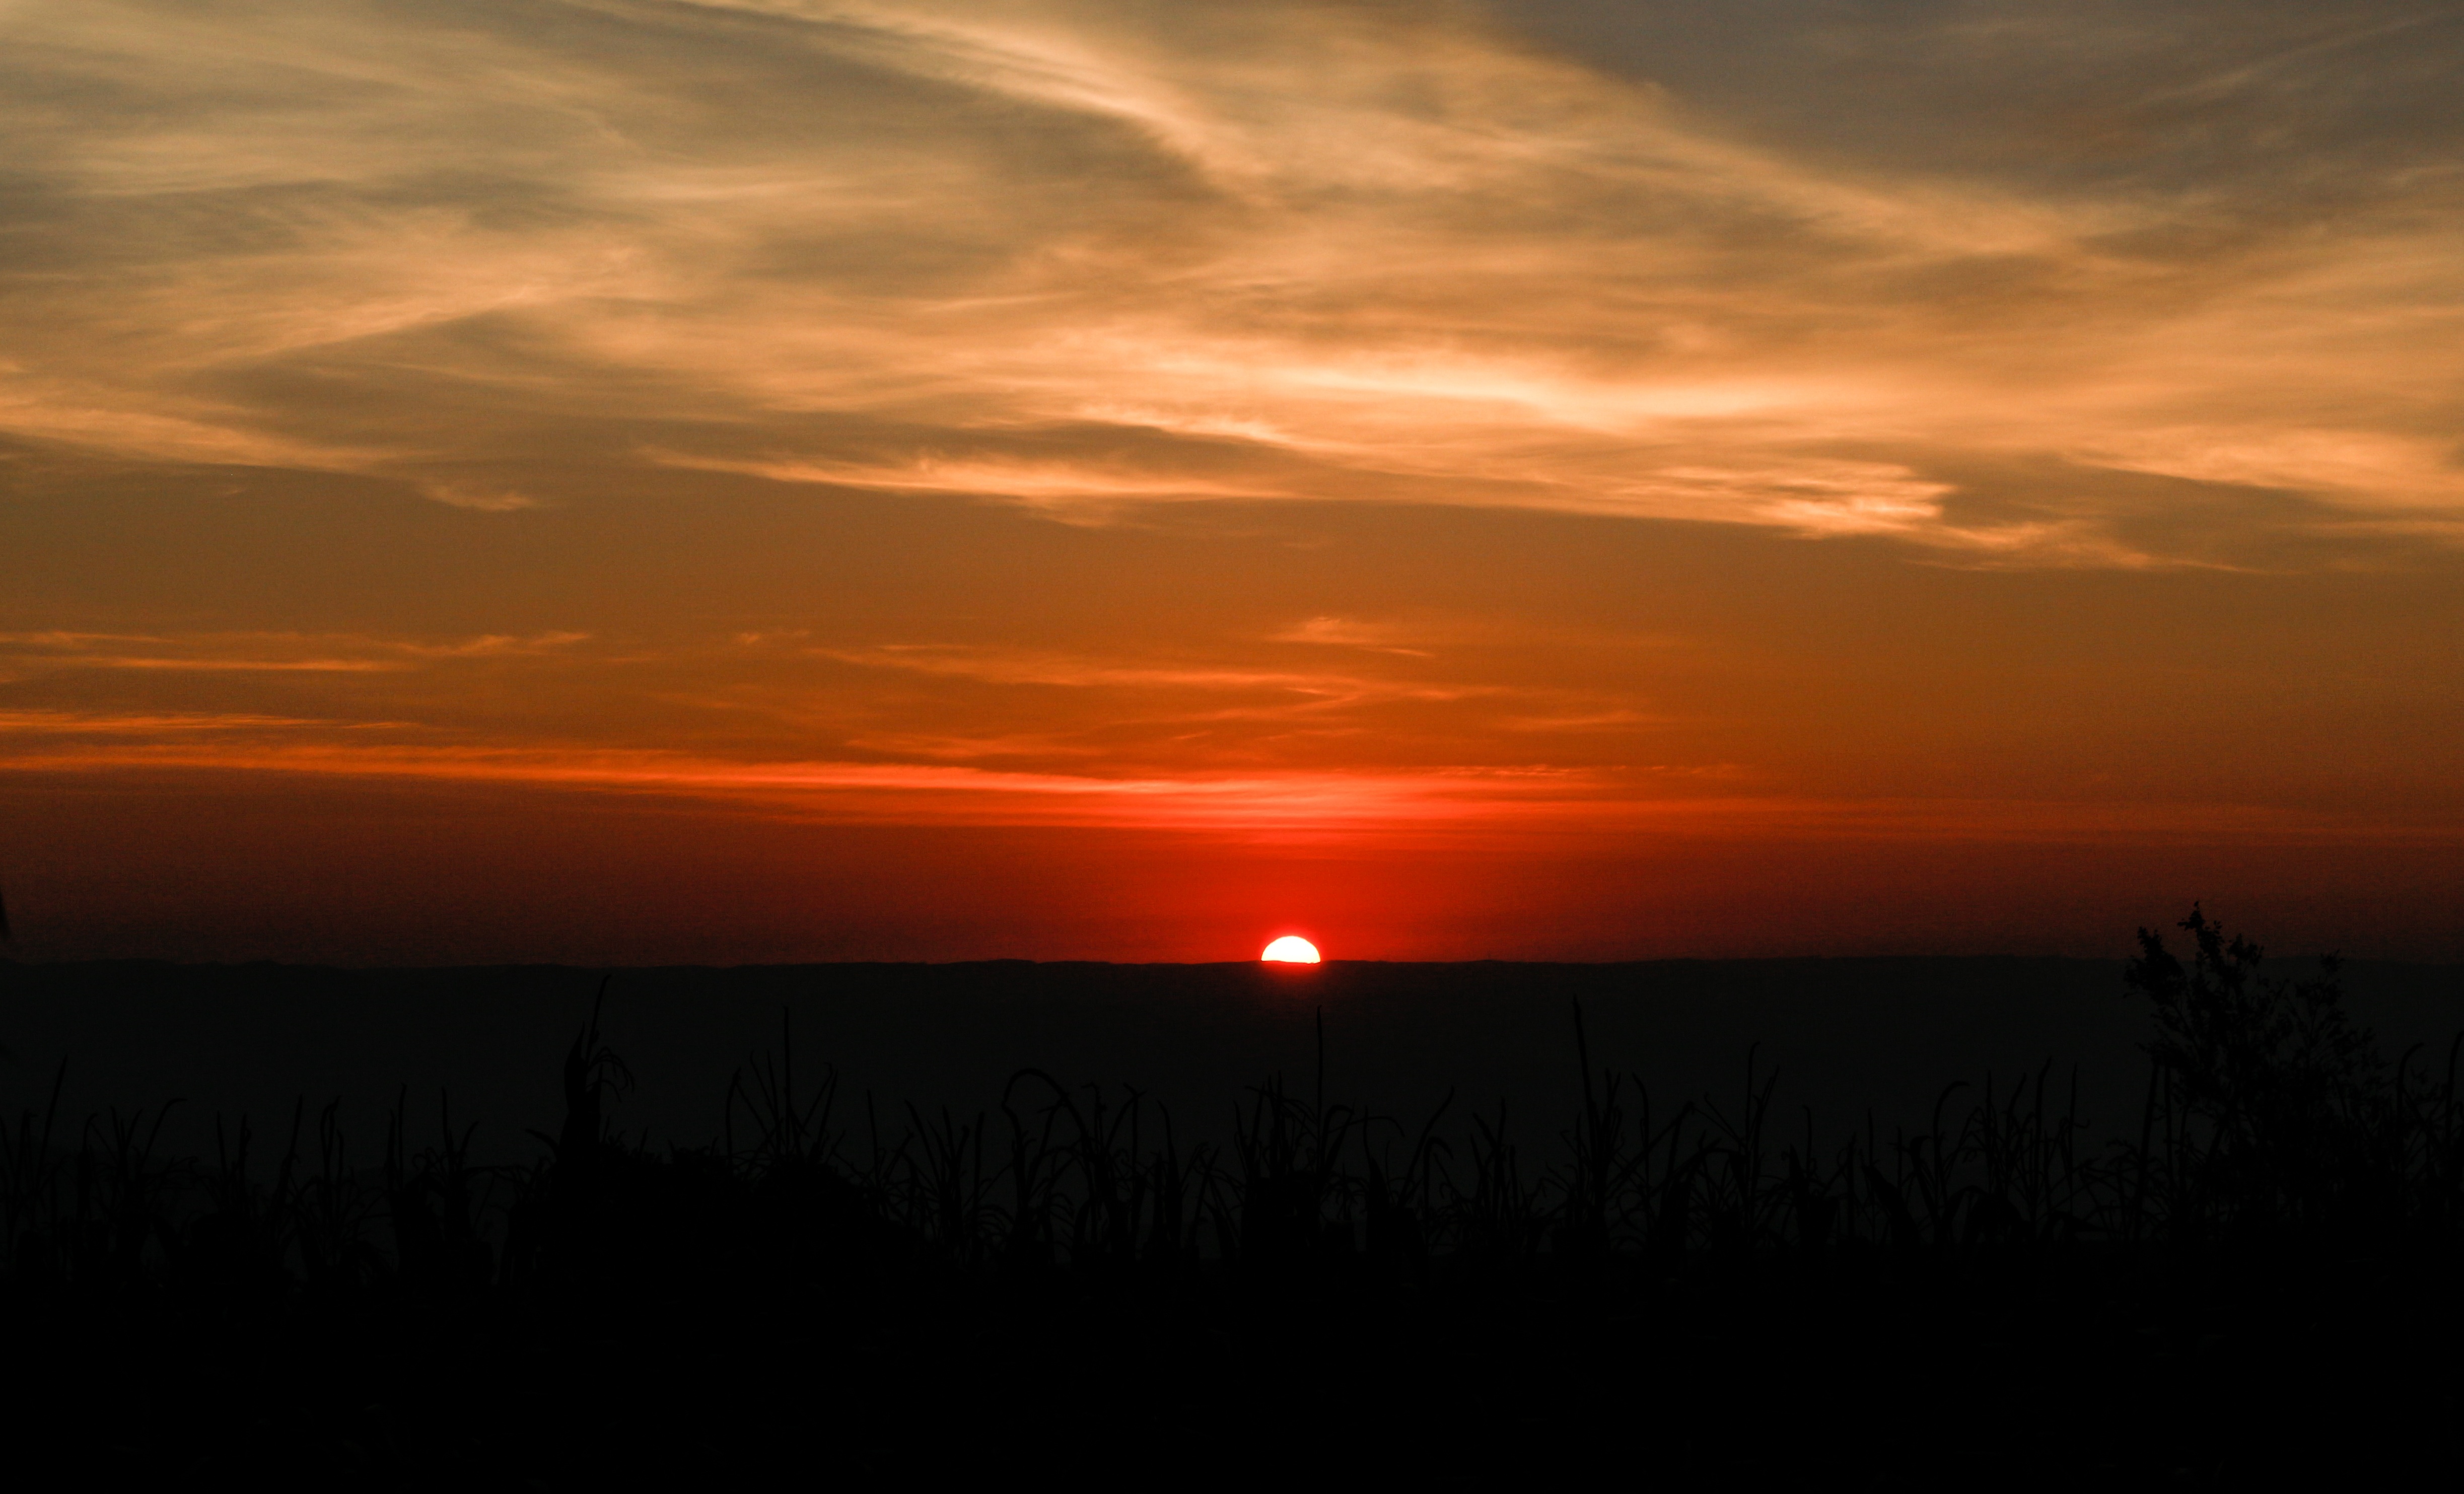
horizon, cloud, sky, sunrise, sunset, prairie, morning, dawn, atmosphere, dusk, evening, afterglow, atmospheric phenomenon, red sky at morning